Doha Metro

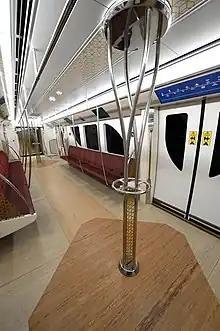
Interior of a Doha Metro train

The 75 three-car driverless trainsets for the metro system are supplied jointly by Japanese companies Mitsubishi Corporation and Kinki Sharyo. The first four sets were delivered in August 2017.